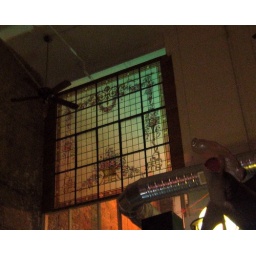
Original glass in a warehouse district bar